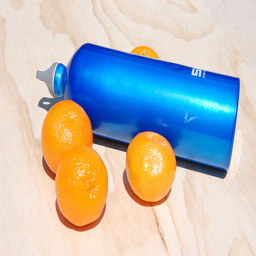
Four oranges are on a table with a water bottle.
Three bright oranges next to a blue water bottle.
a blue water bottle and four tangerines
A blue bottle and four oranges on a wood surface.
Four oranges are shown surrounding a blue water bottle.